Indian March of Paul

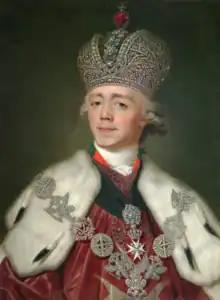
Paul I of Russia in 1800

The Indian March of Paul was an ultimately unrealized plan by the Russian Empire and French First Republic to invade the British East India Company's possessions in India. It was abandoned following the assassination of Paul I of Russia in March 1801.